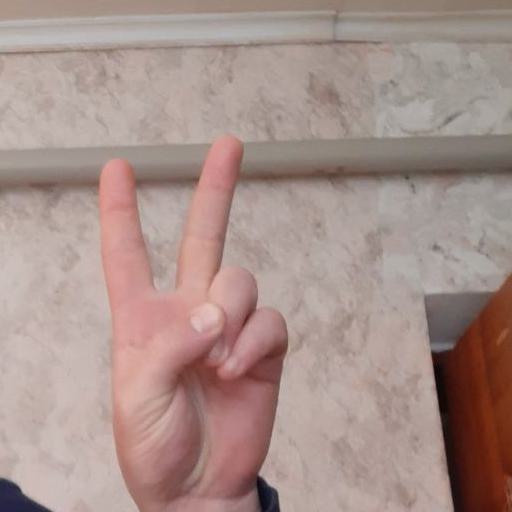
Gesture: peace